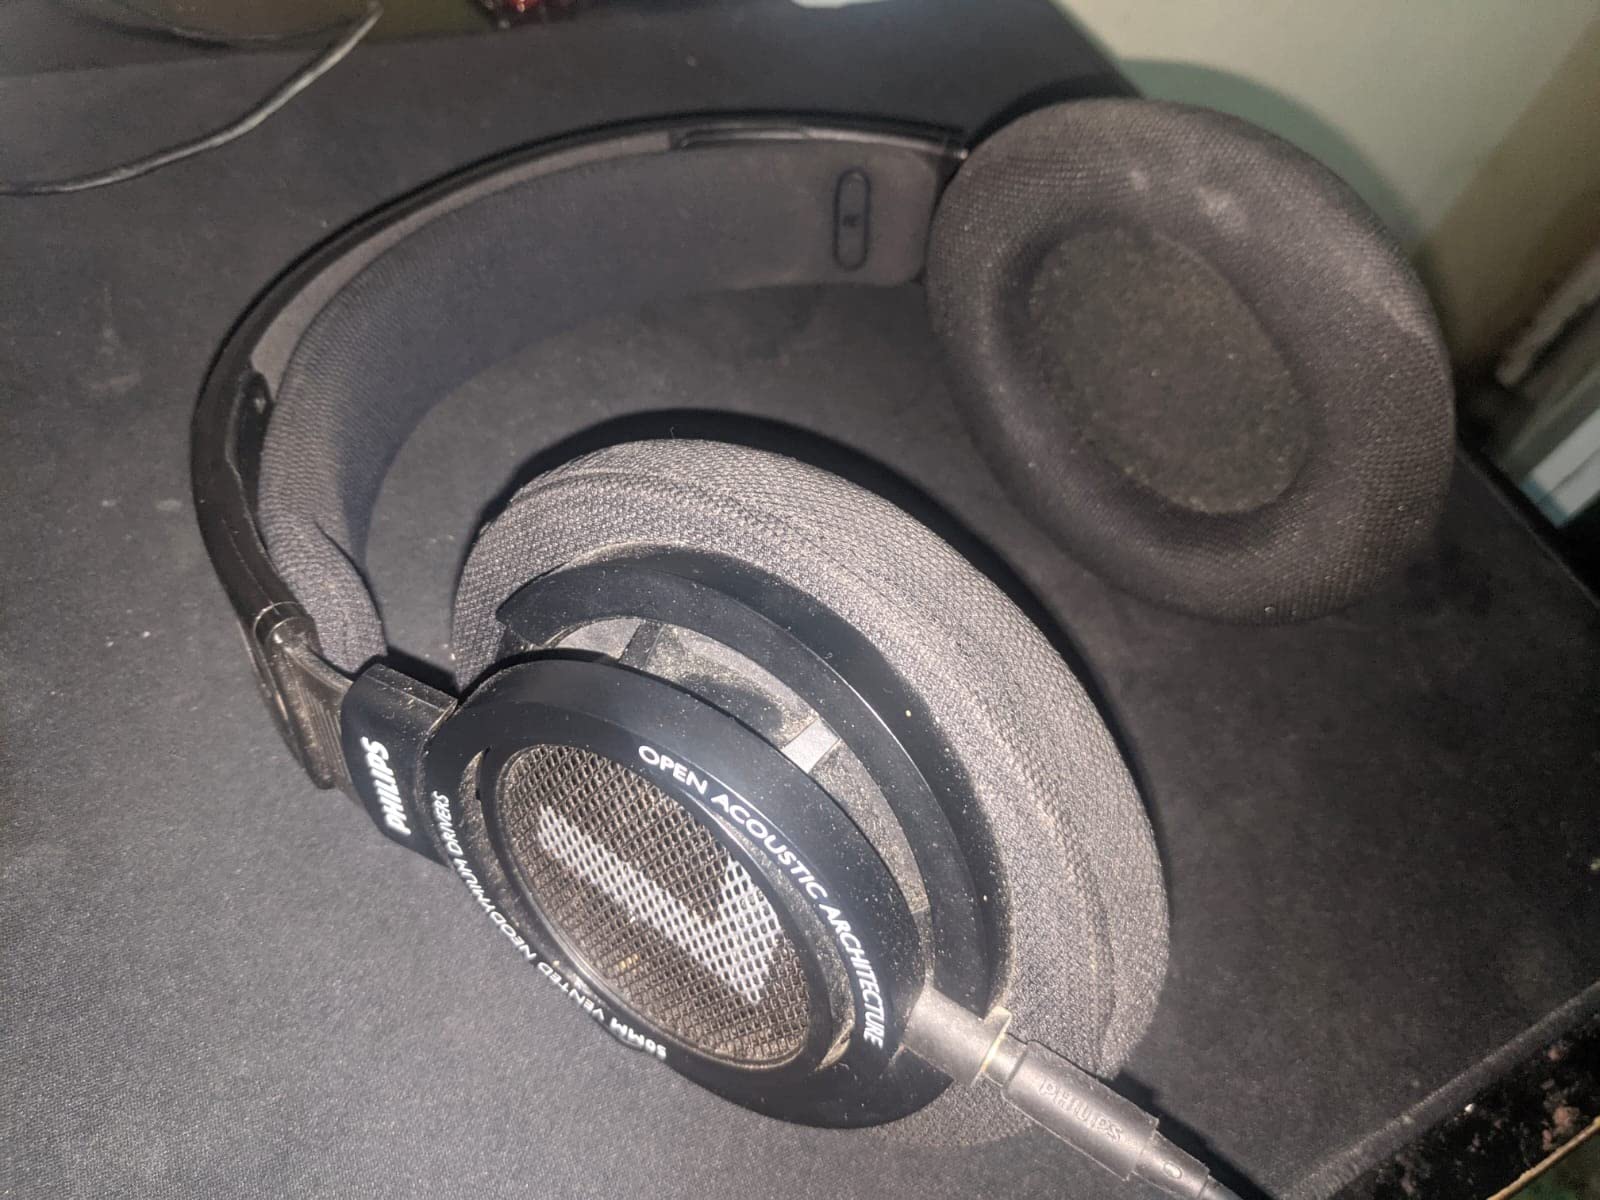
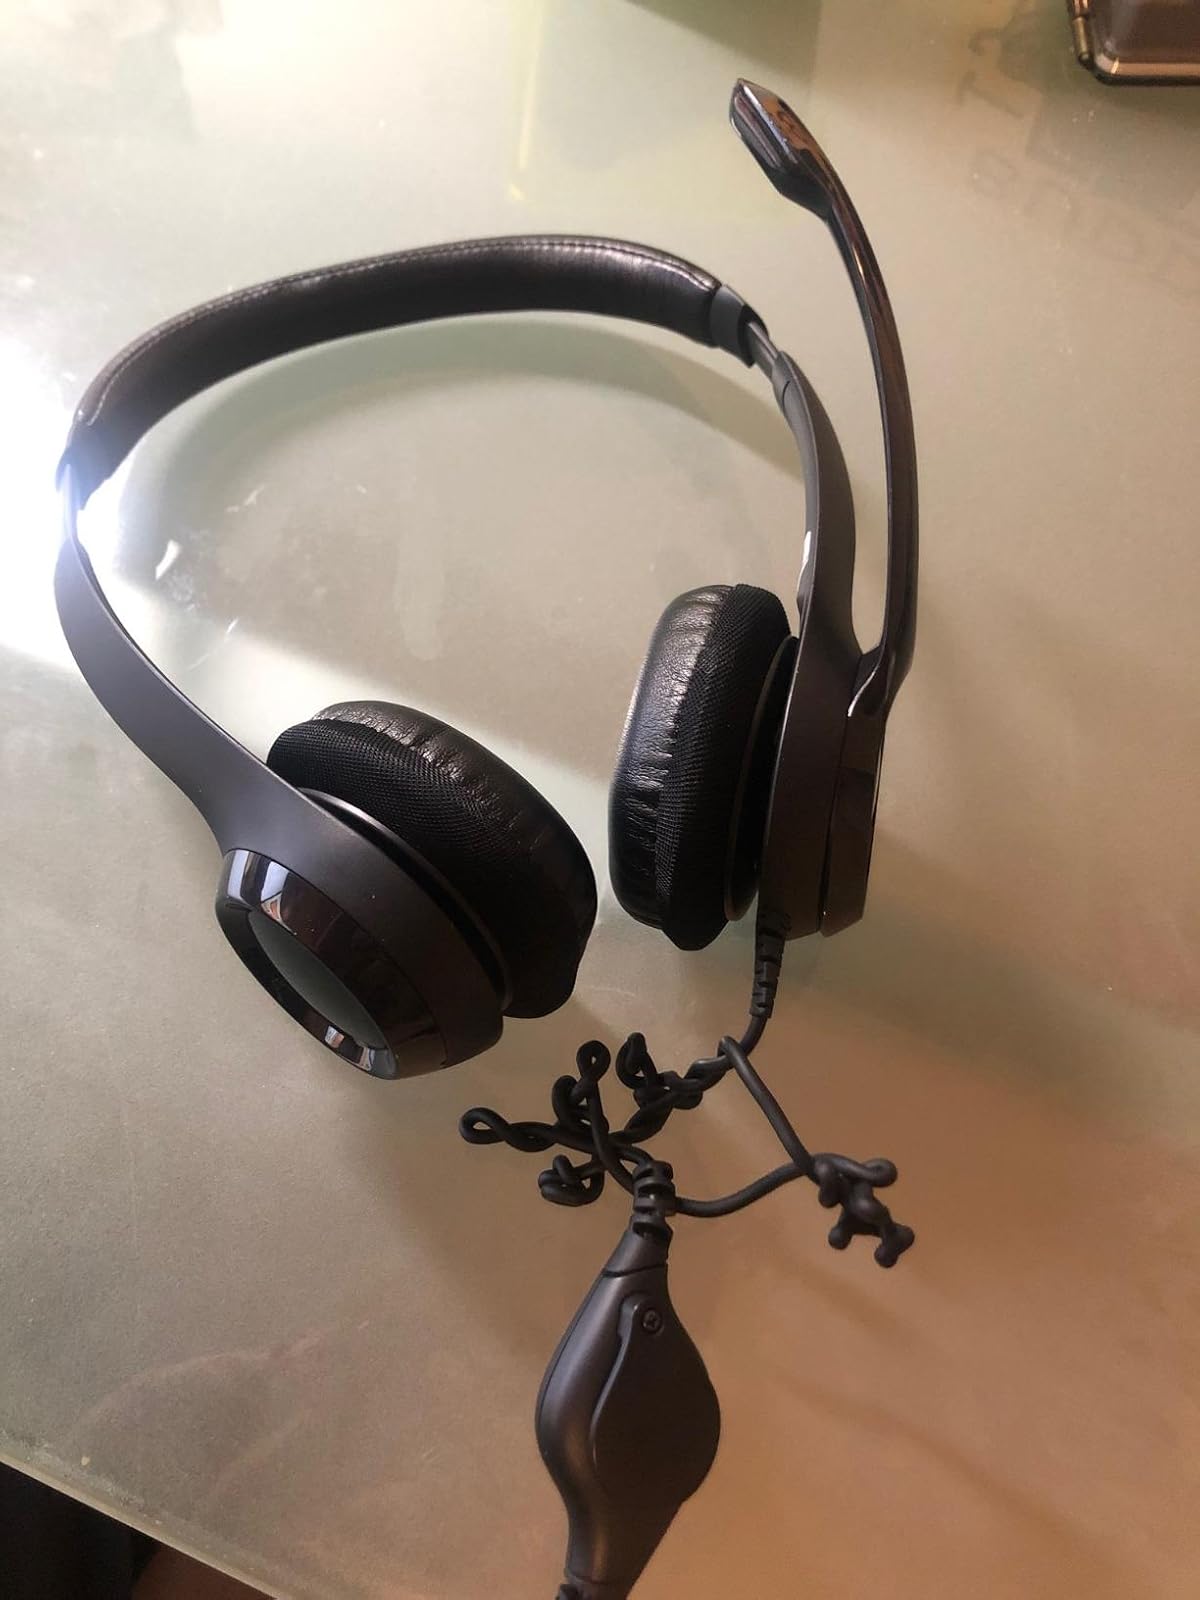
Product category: headphones
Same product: no